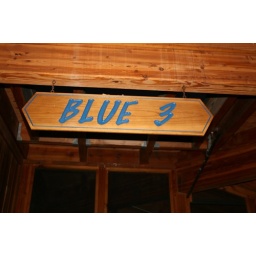
We have been in yellow 3, red 1 and now blue 3!!!